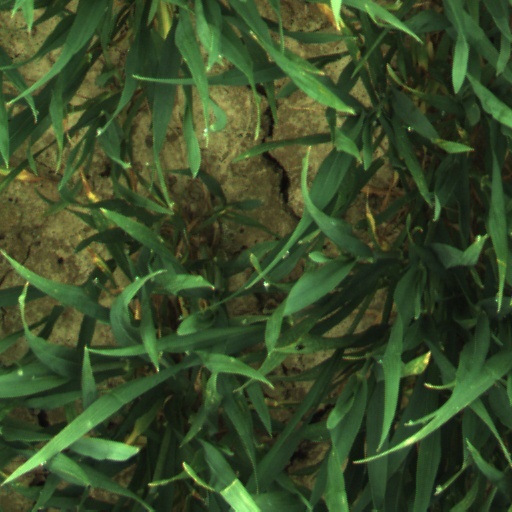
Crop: wheat